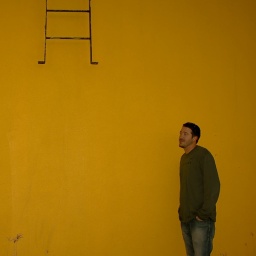
I love the simple flower in the left corner that is painted on the wall